Kayabaşı, Başakşehir

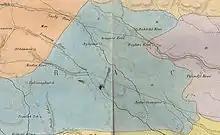
Map of the region Arnavutköy in 1850

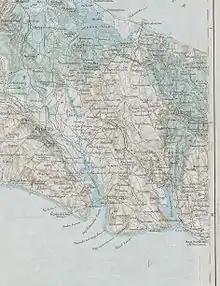
Settlements with old names in 1900

Kayabaşı is located about 4 km to north of Lake Küçükçekmece over Yarımburgaz Cave, about 1 km to west of Sazlıdere Dam and 5 km to south of Arnavutköy (Greek: Αρναούτκιοϊ) over Şamlar village. There is a new settlement, namely Kayaşehir which started to established in 2010 in the region.